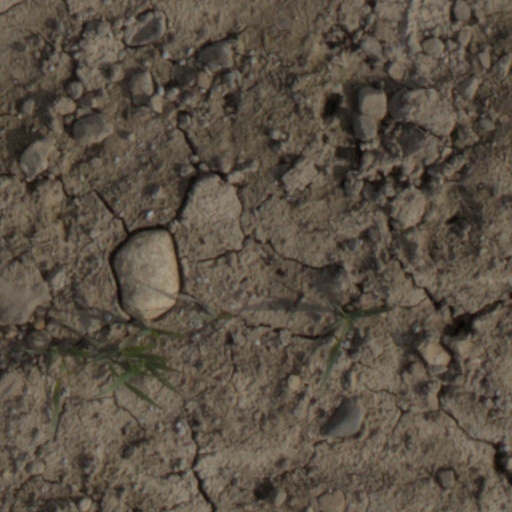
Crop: wheat